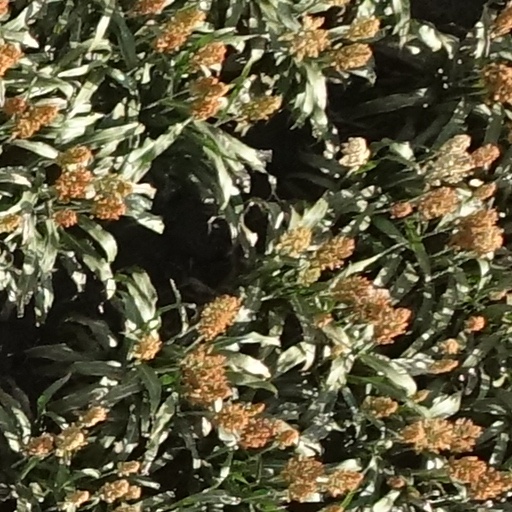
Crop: sorghum